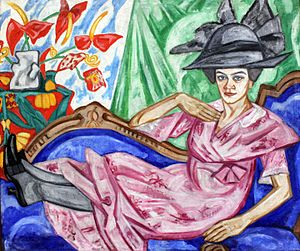
Primitivisme
Maleri af den russiske neo-primitivist Olga Rozanova (1886-1918) forestillende malerens søster (1912)
"Primitivisme inden for kunsten betegner et fænomen i det europæisk moderne: ""en moderne kunstretning der lader sig inspirere af kunsten hos primitive folk"" – det drejer sig ikke om oprindelige folks kunst.